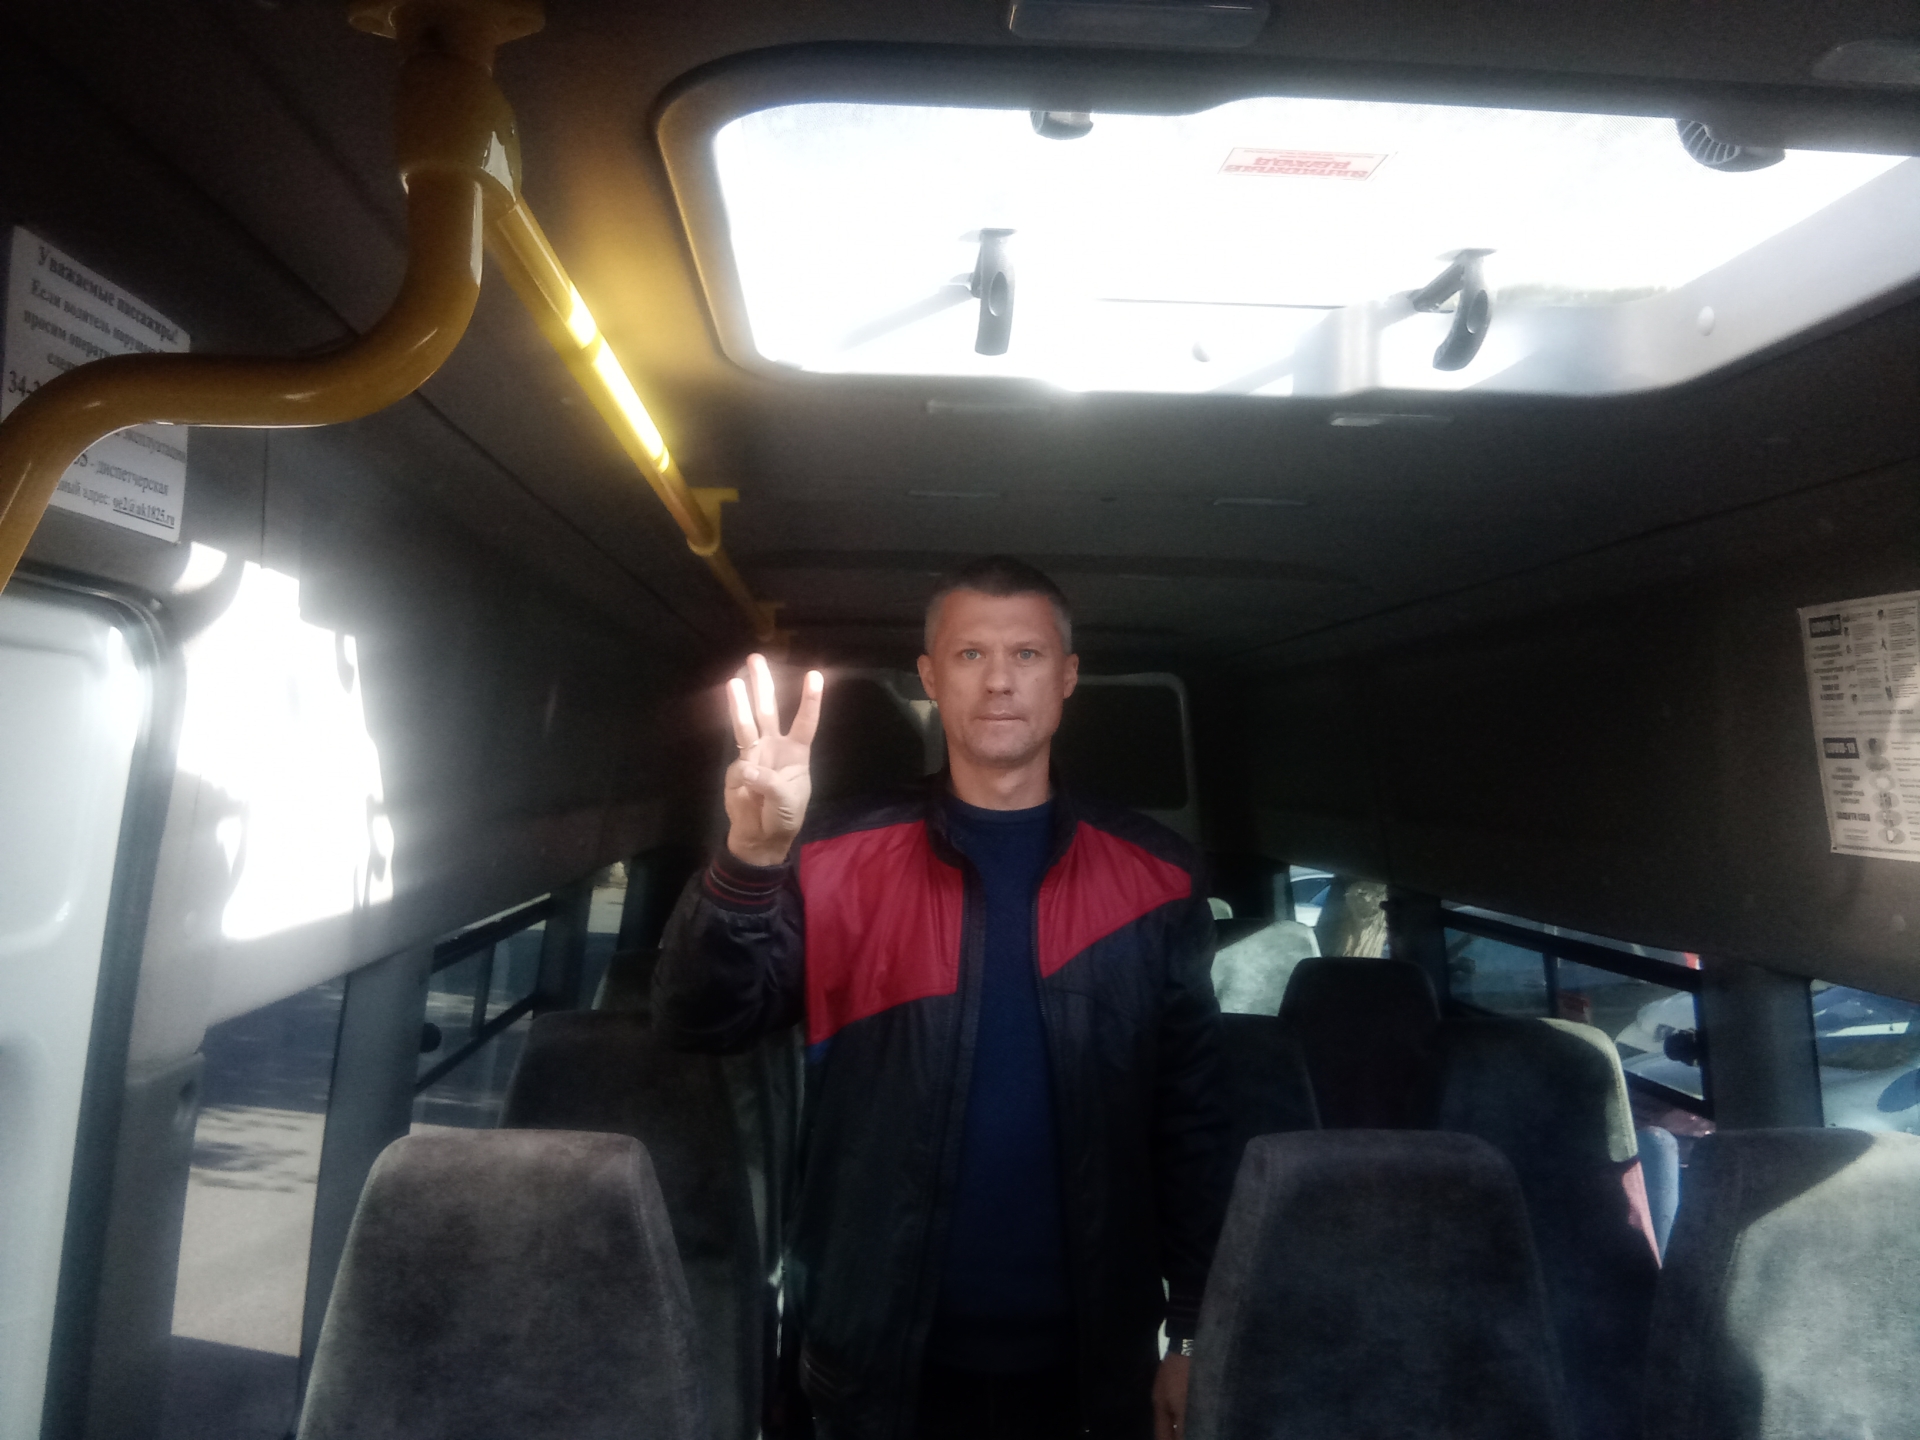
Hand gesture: three